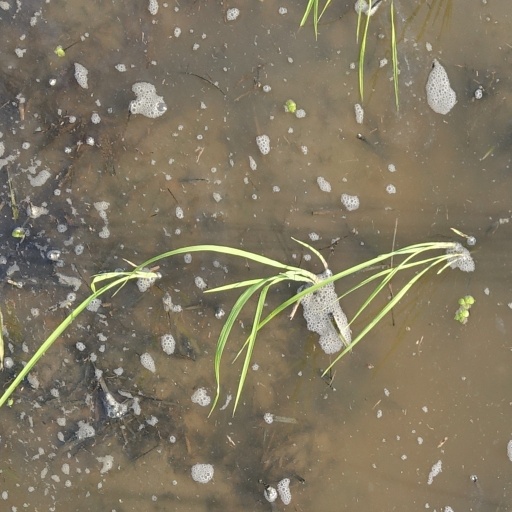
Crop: rice